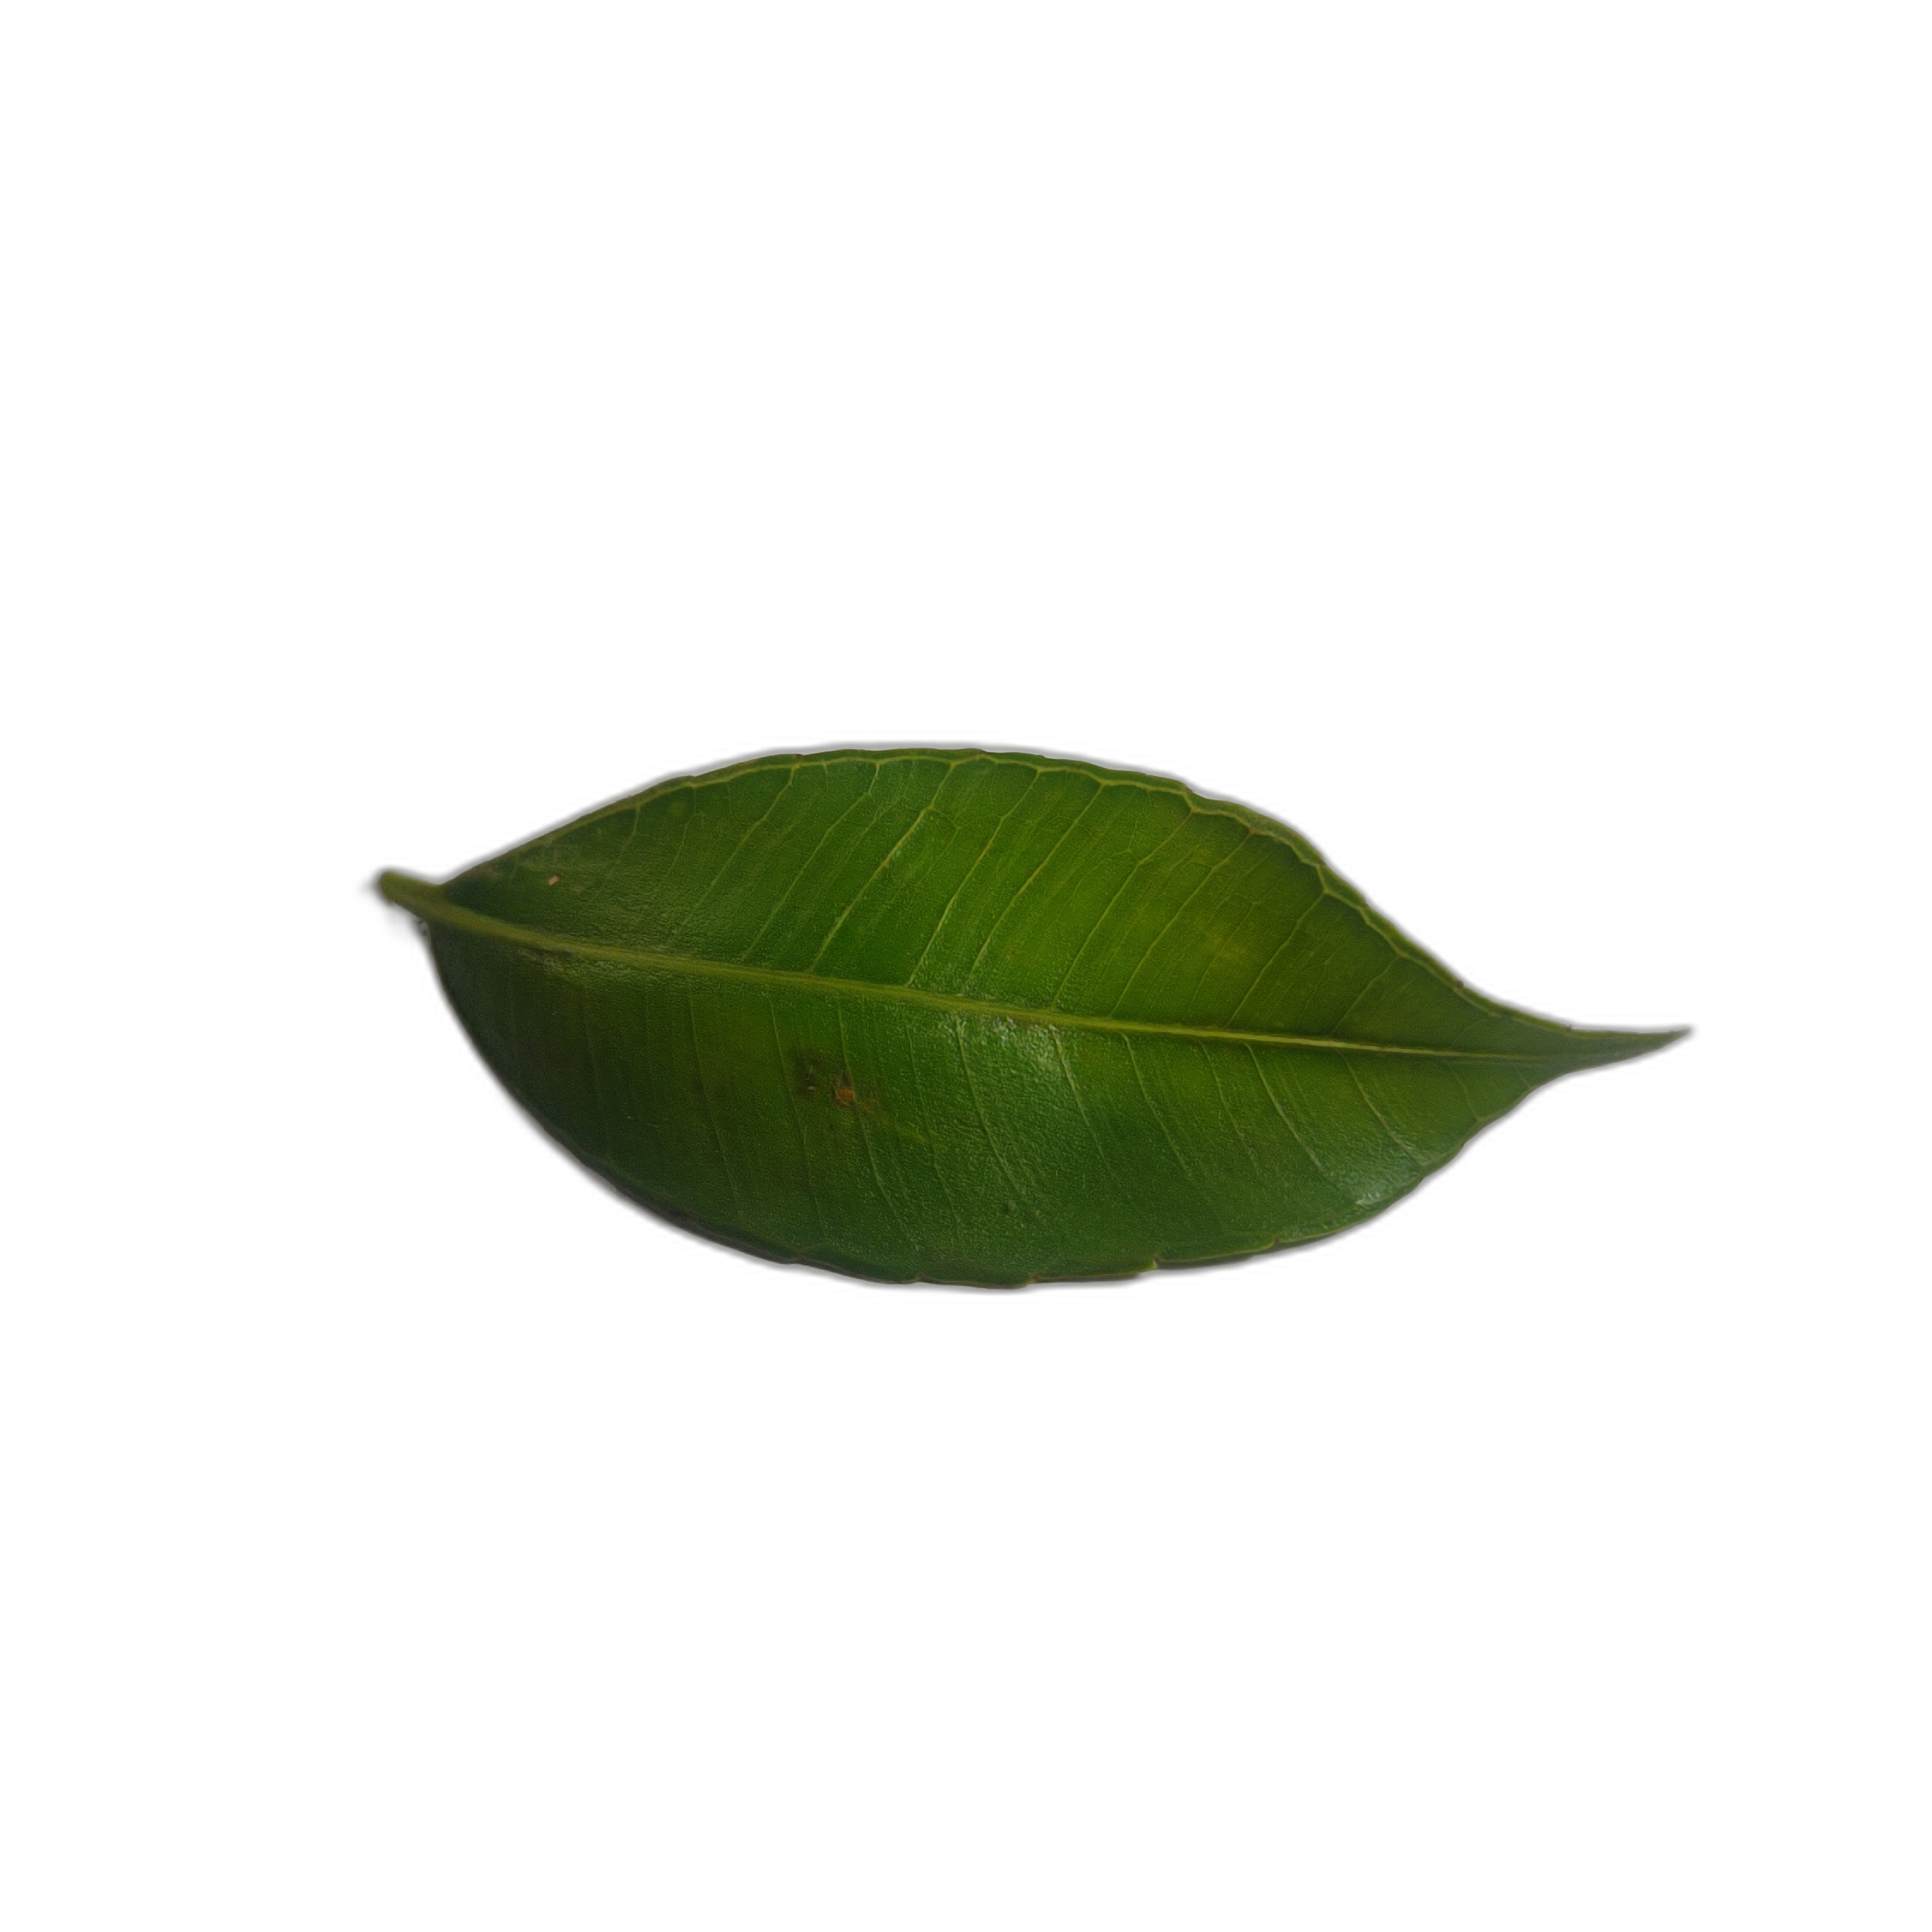
Label: healthy